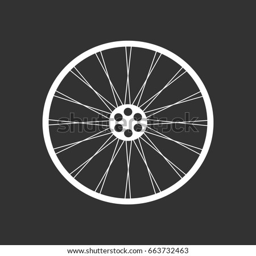
white bicycle wheel on the black background